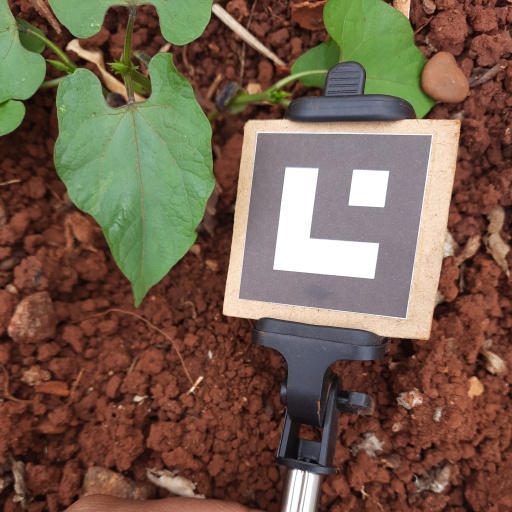
Observations: wavy surface, no eating holes, under shade